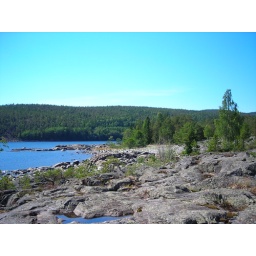
Het keienstrand gaat over in bijna geheel kale rotsenFrom loose rocks and boulders to nearly complete bare solid rock